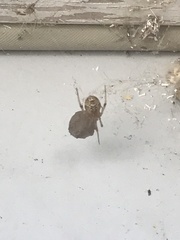
Species: Parasteatoda_tepidariorum